Supercar (TV series)

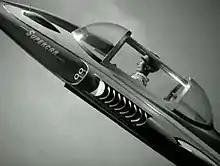
Mike Mercury flying Supercar in the opening title sequence.

There were several working models of Supercar, which was designed by art director Reg Hill. The larger "hero" model was about long and cost £1,000 to build. Made of lightweight wood and Perspex, it was constructed by Laurie Barr of Aeronautical and General Modelmakers (now Mastermodels). A mid-sized model, around long and sculpted by Slough craftsman Bill James, as well as a smaller model, about , were used for the titles. One of the smaller models, used in distance shots, was about in length and was also sculpted by Bill James. John Peel likens Supercar's appearance to that of the 1959 Cadillac Fleetwood Sixty.